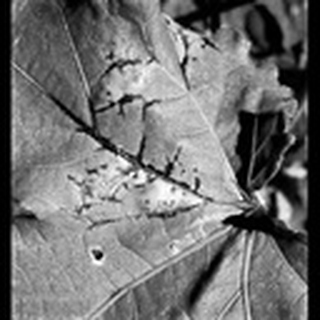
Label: cotton_bacterial_blight